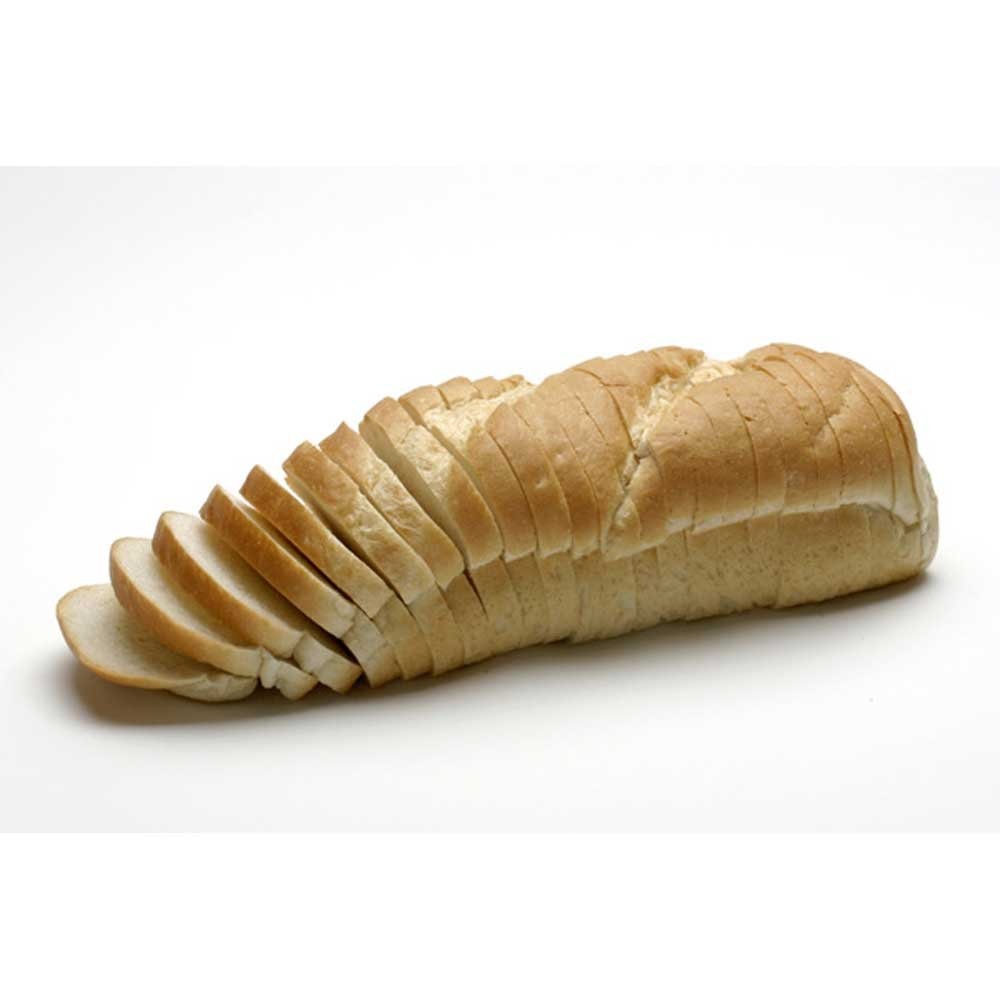
Item Name: Rotellas White Vienna Sliced Bread Loaf, 12.5 inch -- 6 per case.
Bullet Point: Ships frozen, CANNOT be cancelled after being processed.
Product Description: Rotellas White Vienna Sliced Bread Loaf, 12.5 inch -- 6 per case. Bleached Enriched Flour (Wheat Flour, Malted Barley Flour, Niacin, Reduced Iron, Thiamine Mononitrate, Riboflavin, Folate), Water, Yeast, Wheat Gluten, Soybean Oil, High Fructose Corn Syrup, Salt, Dough Improver: (Wheat Flour, Calcium Stearoyl Lactylate, Salt, Calcium Sulfate, , Soy Oil, Contains 2% or Less of: Potassium Iodate, Ascorbic Acid, Enzyme, L-Cysteine, Azodicarbonamide), Calcium Propionate (to retard spoilage), Wheat Flour and Enzymes
Value: 6.0
Unit: Count

Price: 71.62